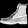
Label: Ankle boot